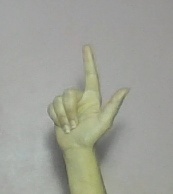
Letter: laam